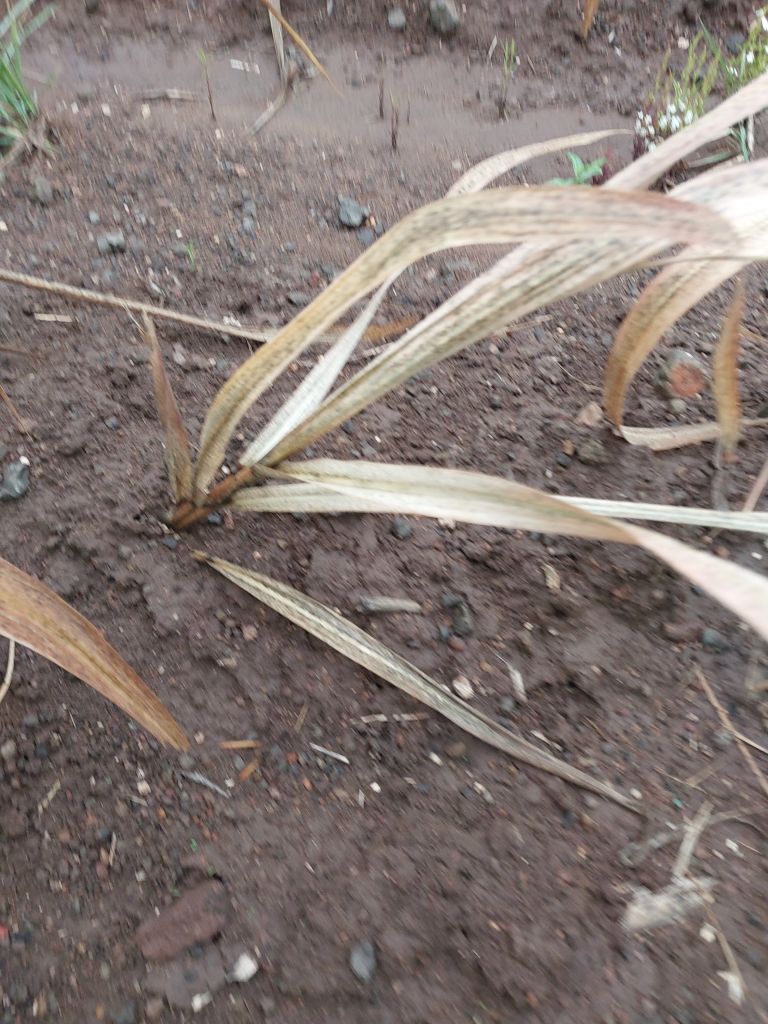
Label: Sett Rot